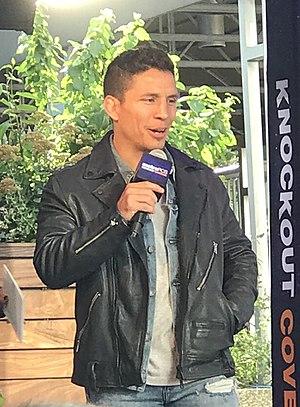
Joseph Rolando Benavidez, né le 31 juillet 1984 à San Antonio dans le Texas, est un pratiquant de MMA américain. Il combat actuellement dans la division poids mouche de l'Ultimate Fighting Championship.